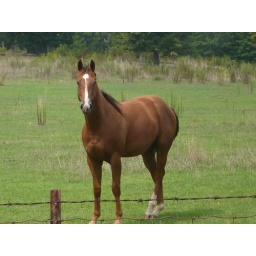
The male horse was very over protective.